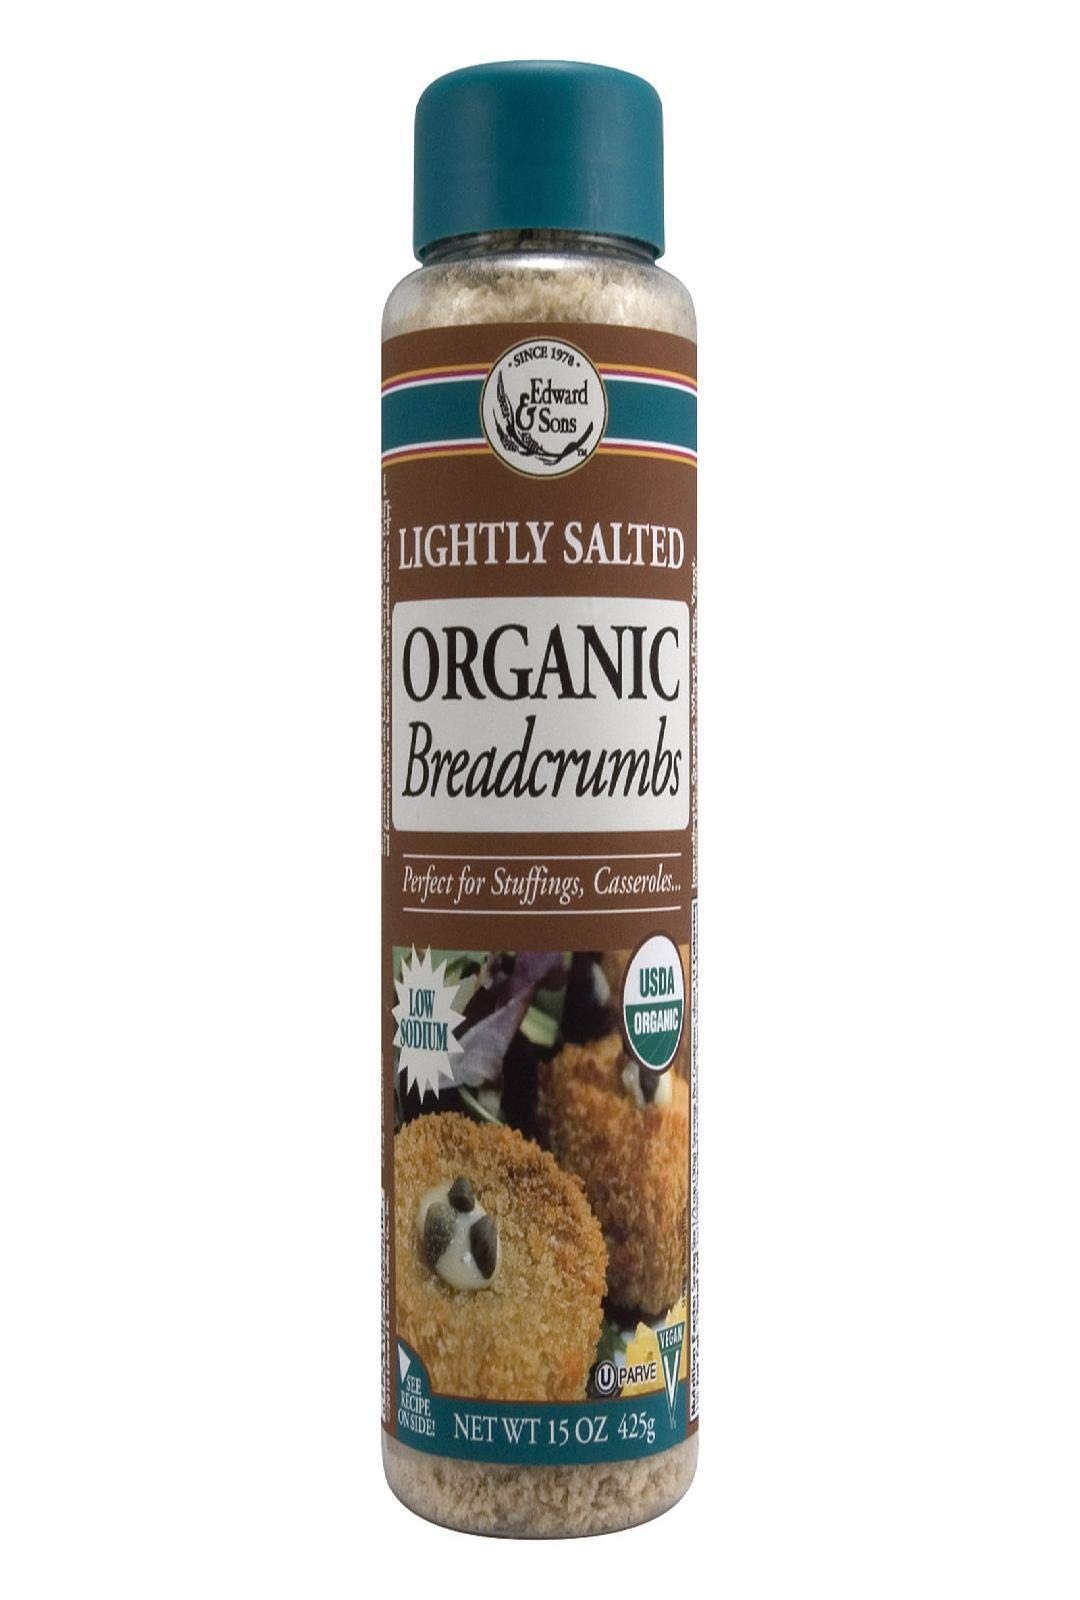
Item Name: Edward & Sons Light Salt Breadcrumbs ( 6x15 Oz)
Bullet Point: Certified USDA Organic|Kosher Certified|Vegan
Product Description: Breadcrumbs, Lightly Salted, Organic Perfect for stuffings and casseroles. Low sodium. INGREDIENTS: Organic Wheat Flour, Yeast, Organic Non-Hydrogenated Palm Oil, salt. Nutrition Facts Serving Size: 1/3 cup (30 g) Servings per Container: About 14 Nutrient Amount % DV Calories 110 Calories from Fat 7 Total Fat 1 g 1% Saturated Fat 0 g 2% Cholesterol 0 mg 0% Sodium 110 mg 5% Total Carbohydrate 21 g 7% Dietary Fiber 1 g 6% Sugars 2 g Protein 4 g Vitamin A 0% Vitamin C 0% Calcium 0% Iron 0% Suggested use: All-Purpose Stuffing: Melt 6 Tbsp butter or margarine in a saucepan over low heat. Add ë_ cup finely chopped onions and ë_ cup finely chopped celery and cook for 5 minutes. Remove from heat and stir in 1 ë_ cups Edward &amp; Sons Lightly Salted Breadcrumbs and 3 Tbsp finely chopped parsley. Ready to use as desired. Vegan Kosher U Parve
Value: 90.0
Unit: Ounce

Price: 6.41